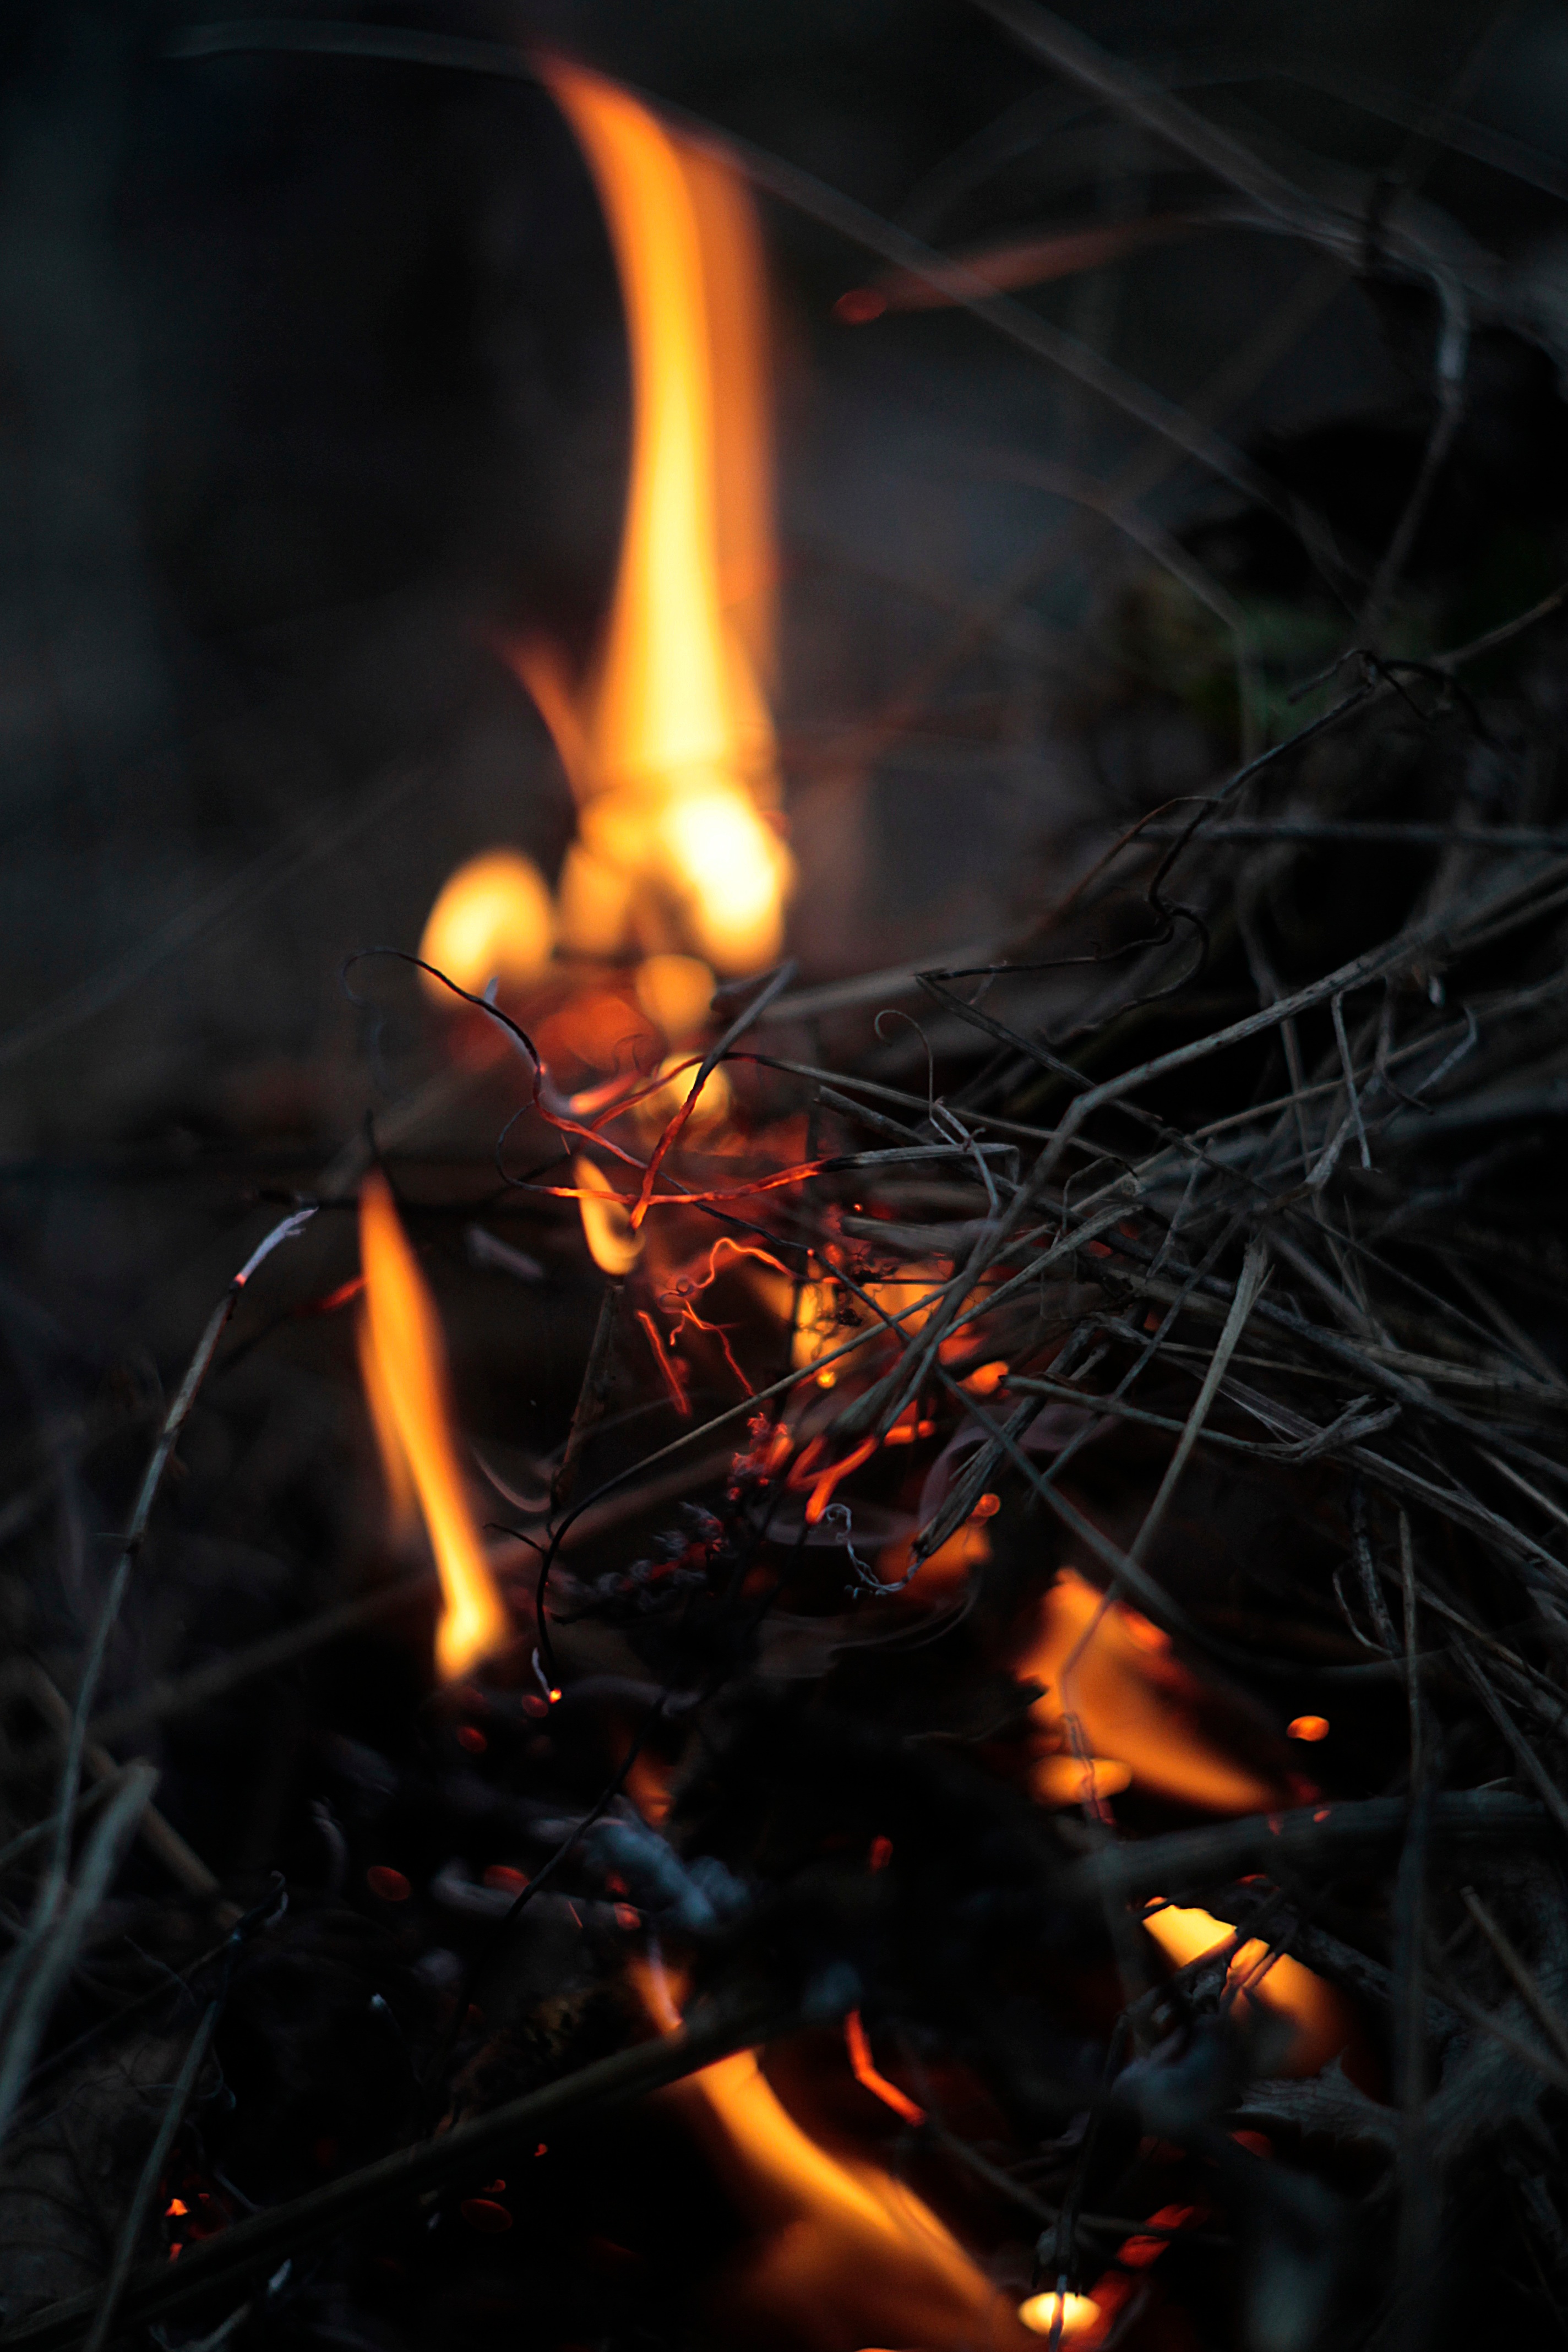
flame, fire, darkness, campfire, bonfire